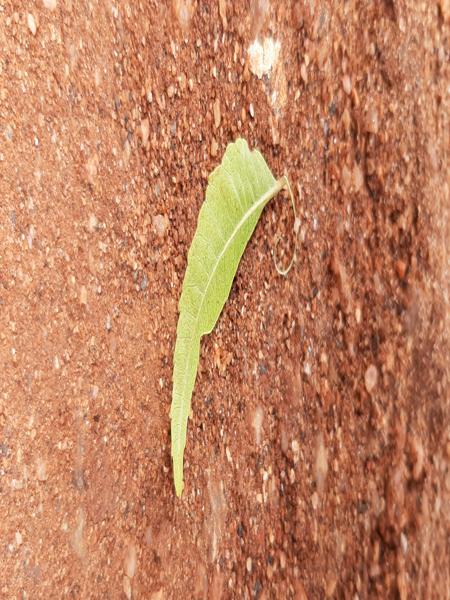
Plant: Neem